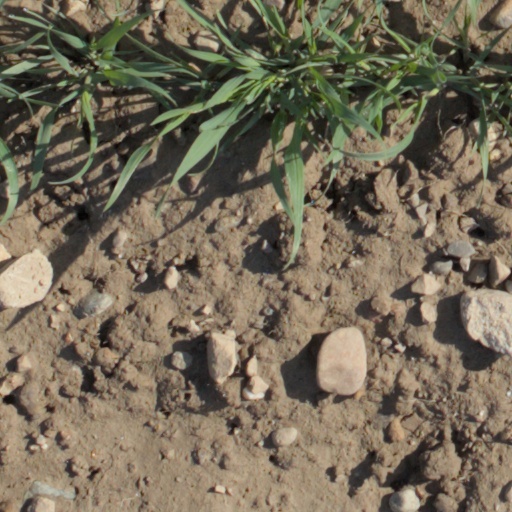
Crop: wheat